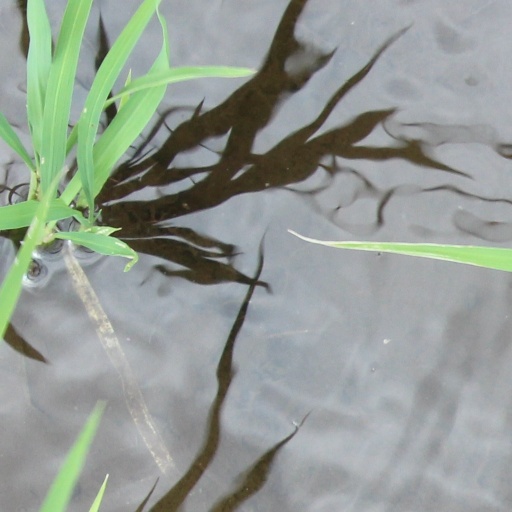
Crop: rice